Roman villa of Faragola

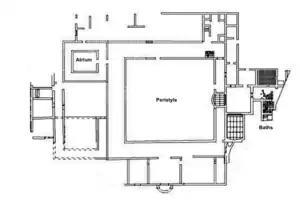
Plan of 3rd-4th c. villa

The remains of the first phase of the later villa show that it was large and very luxurious. The residential nucleus was where the large cenatio was built later. It had a large porticoed peristyle and the original baths at the South-West. The peristyle has an overall area (approx. 1225 m) that puts it in the group of larger villas to which, for example, those in Piazza Armerina and Patti Marina belong.